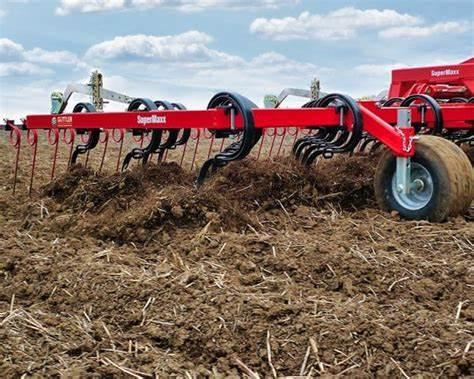
Moja ya mashine inayo tumika kwenye kilimo cha kisasa aina ya trekta, imeingiza tayari meno yake ndani ya ardhi ili kuweza kulima na kuliandaa shamba, na baadae wakulima kupata nafasi ya kupanda mbegu.